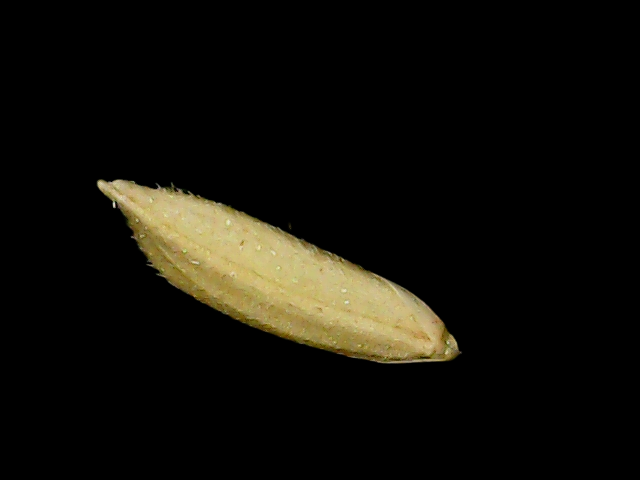
Rice variety: Binadhan12